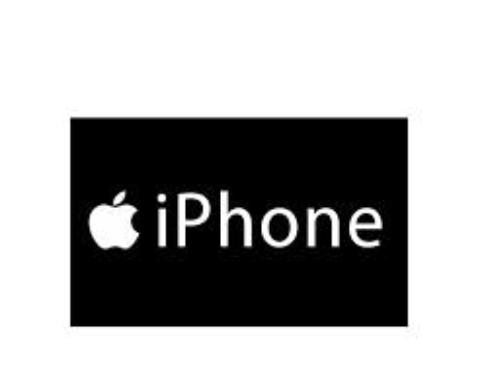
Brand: iPhone-2
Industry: Electronic